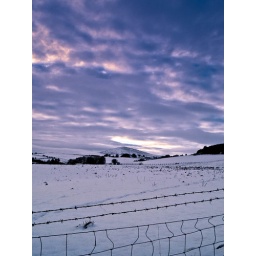
Moody sky over the hill